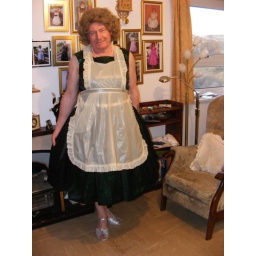
plastic pinny over green dress